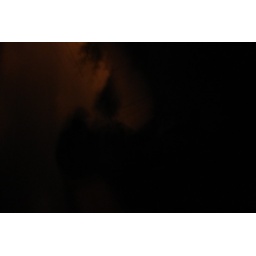
the red in the sky (2)